Will Herring

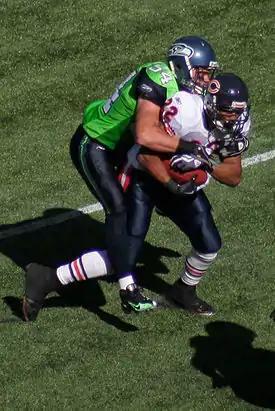
Herring (No. 54), playing for the Seattle Seahawks, tackling Matt Forte (No. 22) of the Chicago Bears, in September 2009

William Ronald Herring (born August 28, 1983) is an American former professional football player who was a linebacker in the National Football League (NFL). He played college football for the Auburn Tigers and was selected by the Seattle Seahawks in the fifth round of the 2007 NFL draft.